2017–18 NFL playoffs

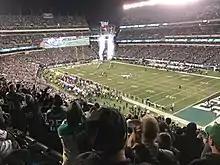
Lincoln Financial Field during the NFC championship game

This was the first time a Super Bowl host team had appeared in the conference championship. Although the Vikings scored with their opening drive, they were soon buried by Philadelphia, who racked up 456 total yards and 38 unanswered points. Meanwhile, the Vikings' eight remaining drives after their game-opening touchdown resulted in three punts, two interceptions, a lost fumble, and two turnovers on downs.